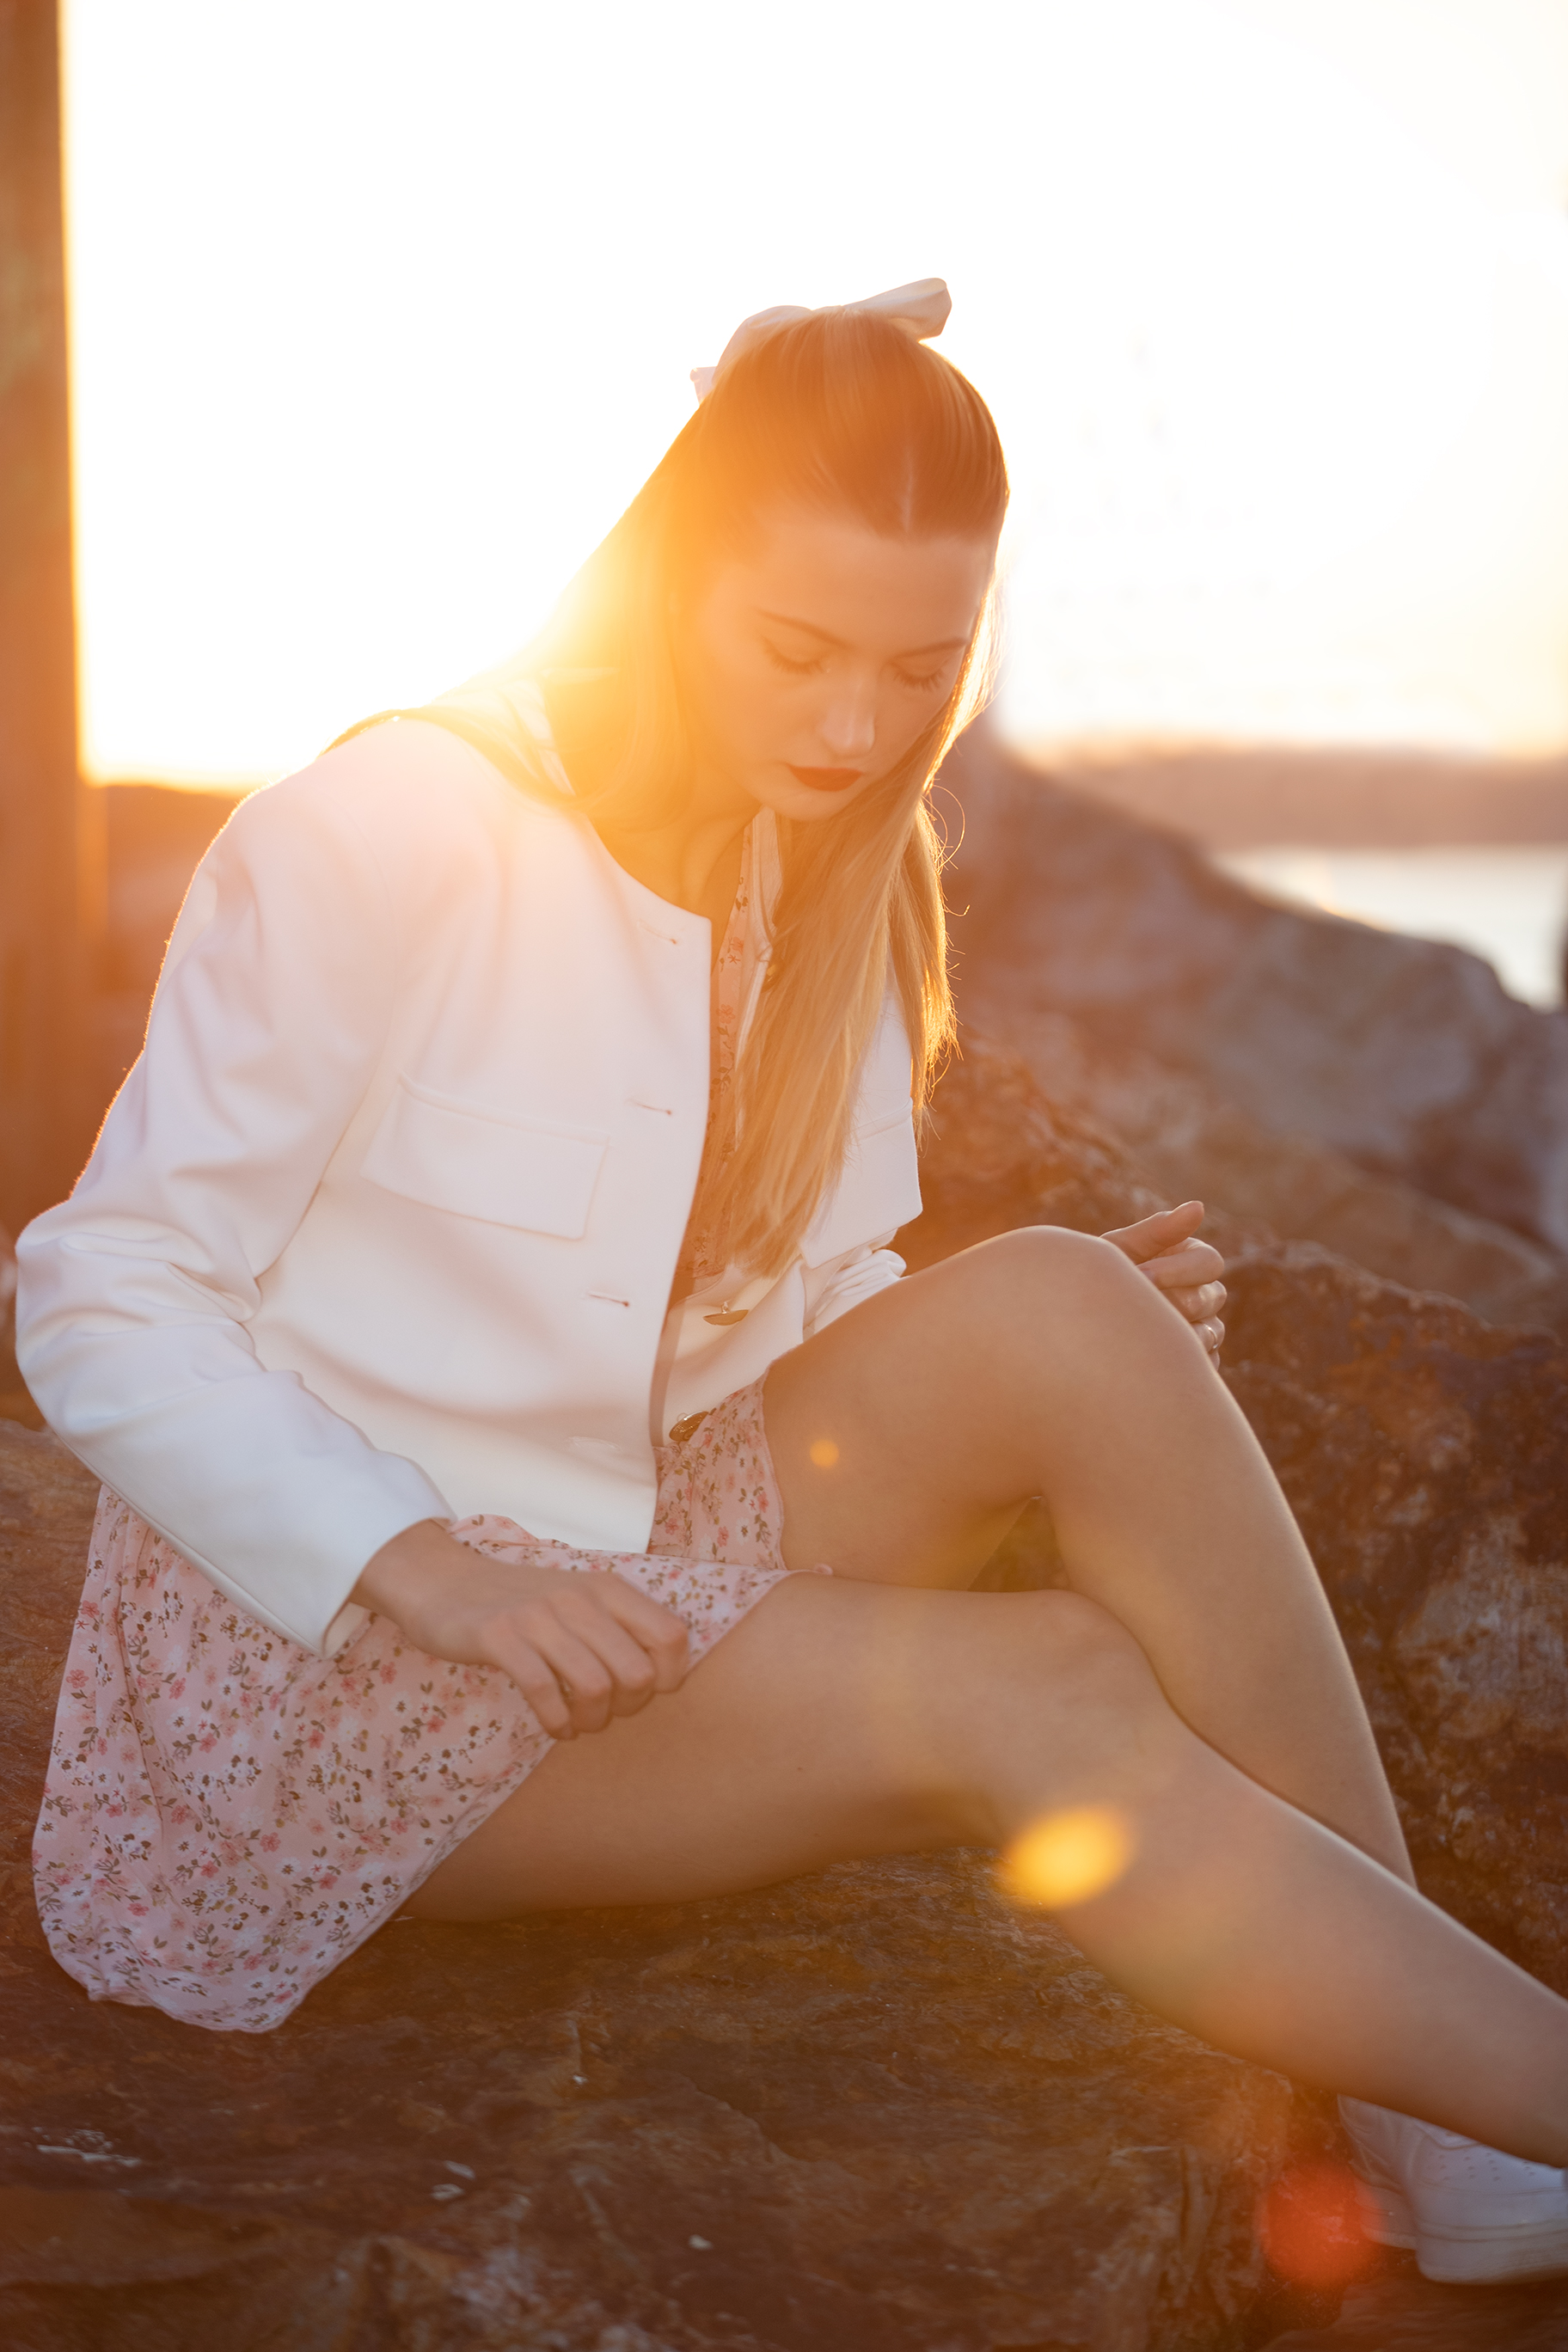
portrait, model, fashion, studio, photo shoot, makeup, canon, sexy, girl, woman, pretty, sexy girl, cute, hot, modeling, pose, sunset, beauty, leg, summer, thigh, knee, People in nature, sunlight, fashion model, long hair, foot, lens flare, art model, portrait photography, backlighting, sunrise